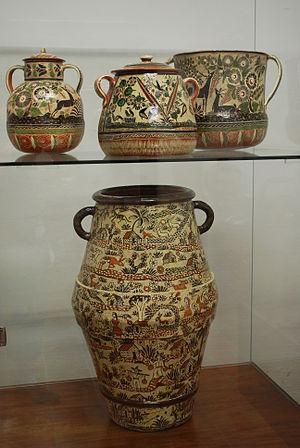
L'histoire de la céramique de Jalisco, au Mexique, remonte loin dans la période préhispanique, mais la production moderne est le résultat des techniques introduites par les Espagnols pendant la période coloniale et l'introduction de la production à haut feu dans les années 1950 et 1960 par Jorge Wilmot et Ken Edwards. Aujourd'hui, plusieurs types de céramiques traditionnelles comme le bruñido, le canelo et le pétatillo sont encore fabriqués, ainsi que des céramiques à haute température comme le grès, avec des motifs décoratifs traditionnels et non traditionnels. Les deux principaux centres de céramique sont Tlaquepaque et Tonalá, avec une grande variété de produits tels que des ustensiles de cuisine, assiettes, bols, tirelires et de nombreux types de figurines.